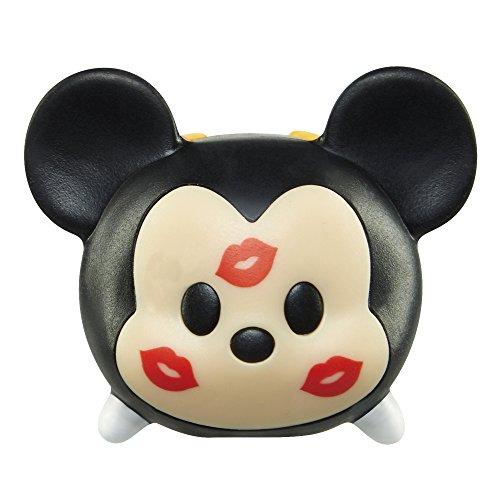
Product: Tsum Tsum Valentine's Day Mickey and Minnie Tsweeties Gift Set
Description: Gift your special “Tsweetie” with this adorable Valentine’s Day gift set.
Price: $11.99
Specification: ProductDimensions:3x5x5inches|ItemWeight:4ounces|ShippingWeight:4ounces(Viewshippingratesandpolicies)|DomesticShipping:ItemcanbeshippedwithinU.S.|InternationalShipping:ThisitemcanbeshippedtoselectcountriesoutsideoftheU.S.LearnMore|ASIN:B01KHSZEXW|Itemmodelnumber:53788|Manufacturerrecommendedage:6-9years